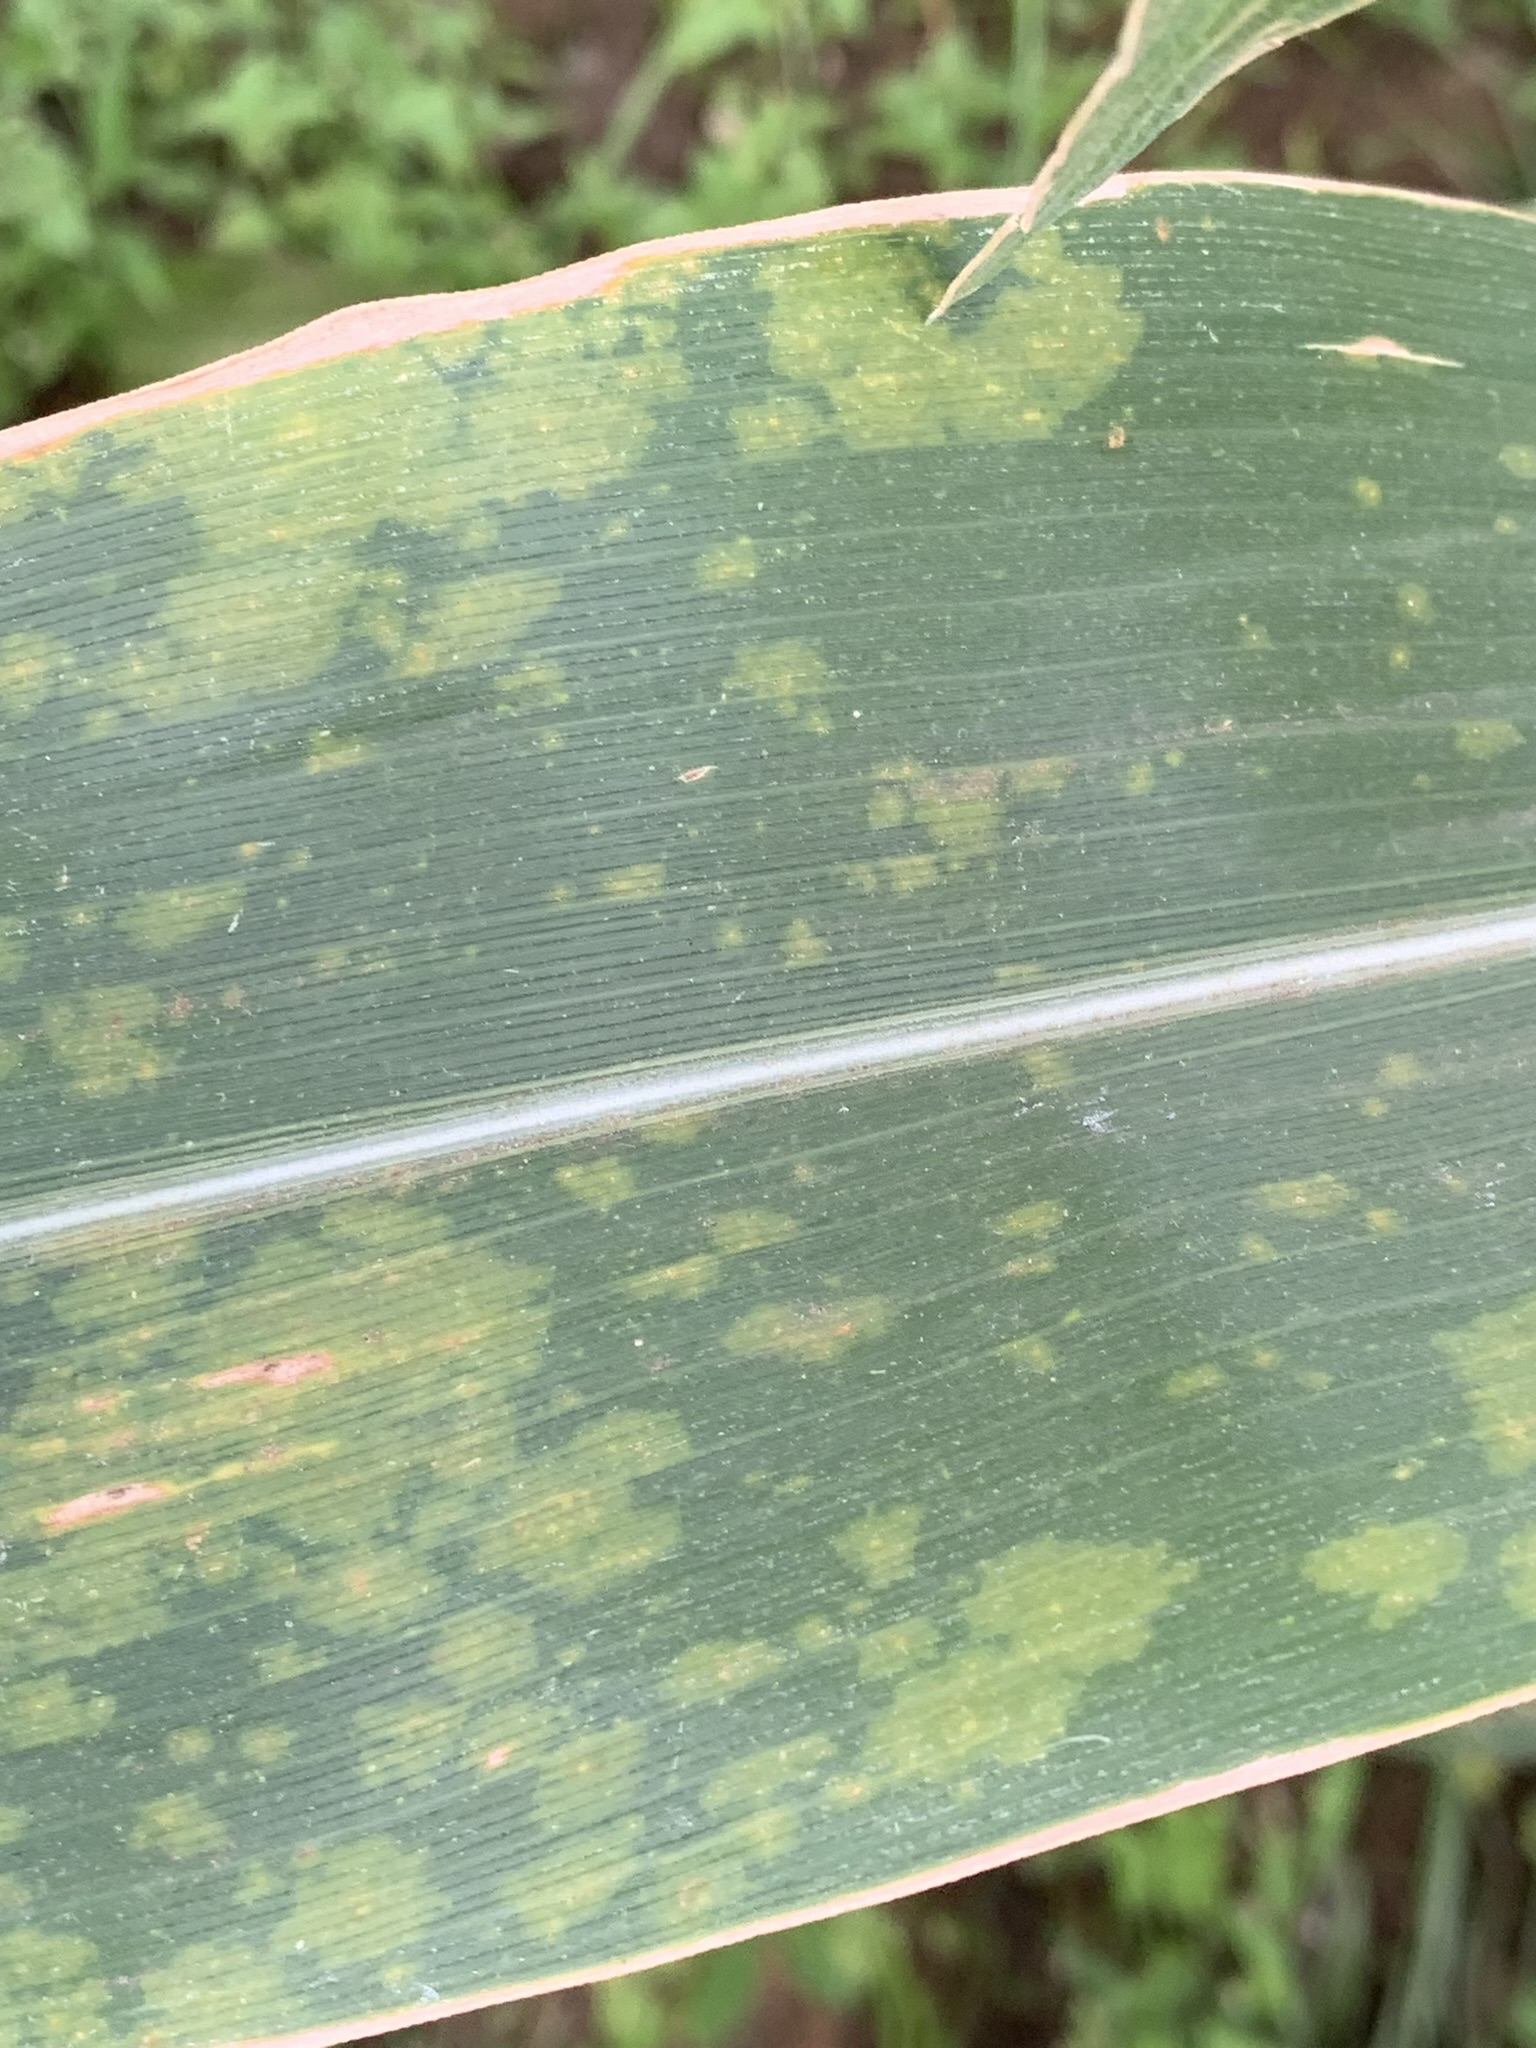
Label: MLN